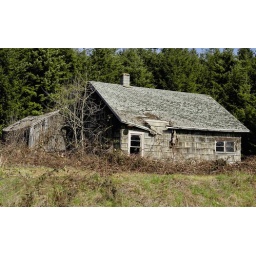
I found this abandoned house in a pine forest clearing. This is an old logging area near Hamlet, Or.